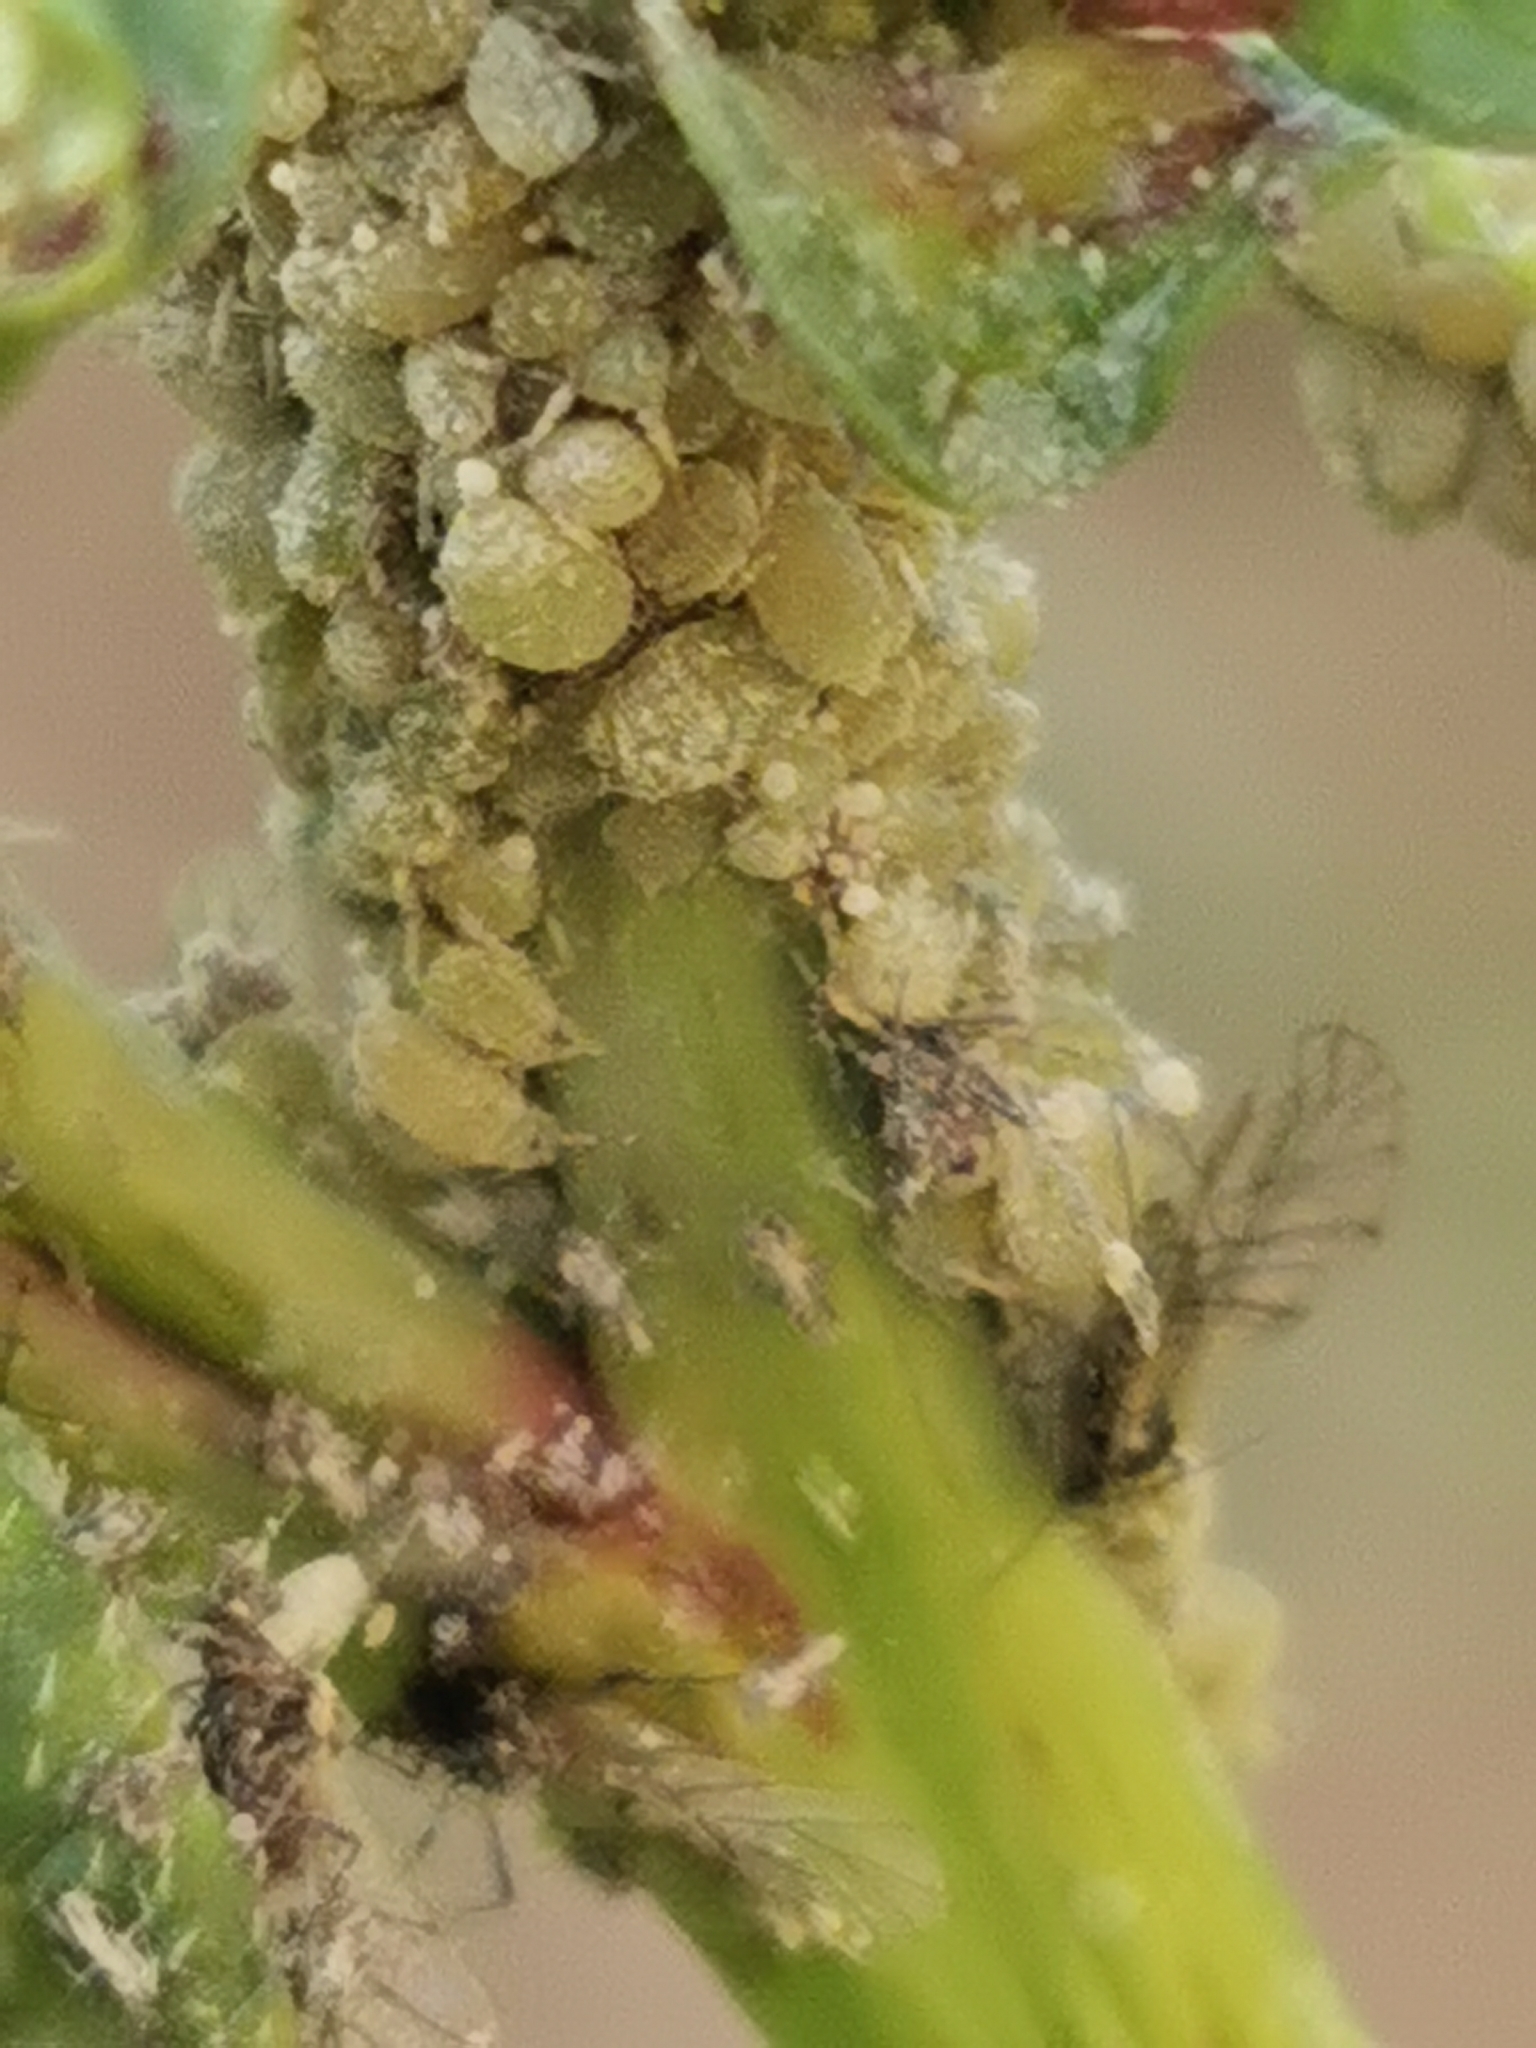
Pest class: cabbage_aphid